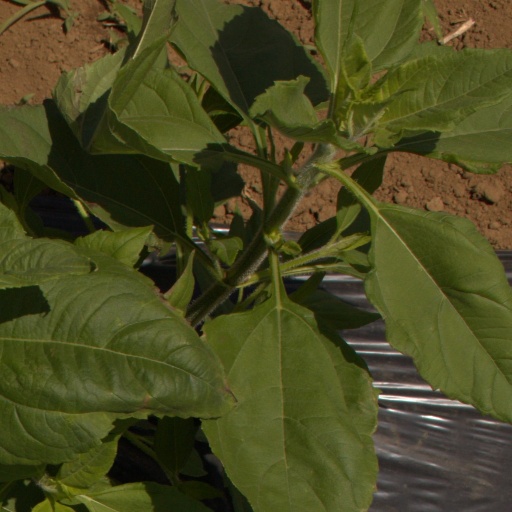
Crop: Jerusalem artichoke